Large intestine

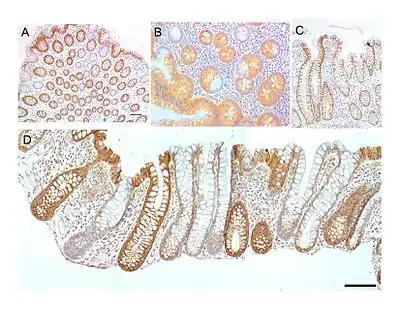
Colonic crypts (intestinal glands) within four tissue sections. The cells have been stained to show a brown-orange color if the cells produce the mitochondrial protein cytochrome c oxidase subunit I (CCOI), and the nuclei of the cells (located at the outer edges of the cells lining the walls of the crypts) are stained blue-gray with haematoxylin. Panels A, B were cut across the long axes of the crypts and panels C, D were cut parallel to the long axes of the crypts. In panel A the bar shows 100 μm and allows an estimate of the frequency of crypts in the colonic epithelium. Panel B includes three crypts in cross-section, each with one segment deficient for CCOI expression and at least one crypt, on the right side, undergoing fission into two crypts. Panel C shows, on the left side, a crypt fissioning into two crypts. Panel D shows typical small clusters of two and three CCOI deficient crypts (the bar shows 50 μm). The images were made from original photomicrographs, but panels A, B and D were also included in an article and illustrations were published with Creative Commons Attribution-Noncommercial License allowing re-use.

The wall of the large intestine is lined with simple columnar epithelium with invaginations. The invaginations are called the intestinal glands or colonic crypts.